Socialist Republic of Serbia

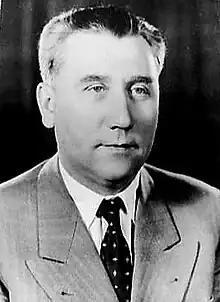
Aleksandar Ranković, vice-president of ASNOS and Peoples's Assembly (1944–1946), and vice-president of Yugoslavia (1963–1966)

In 1963, a new Yugoslav Constitution was adopted, renaming the federal state into the Socialist Federal Republic of Yugoslavia, and its federal units into "socialist republics", thus introducing the name: "Socialist Republic of Serbia".